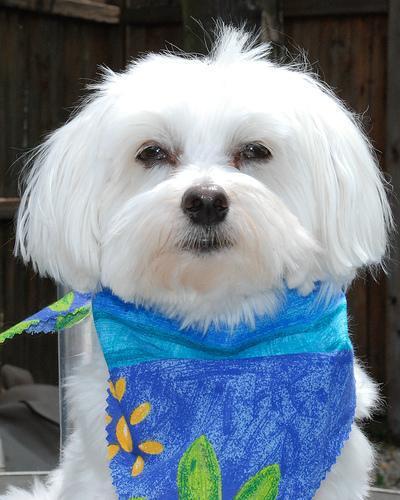
Maltese_dog